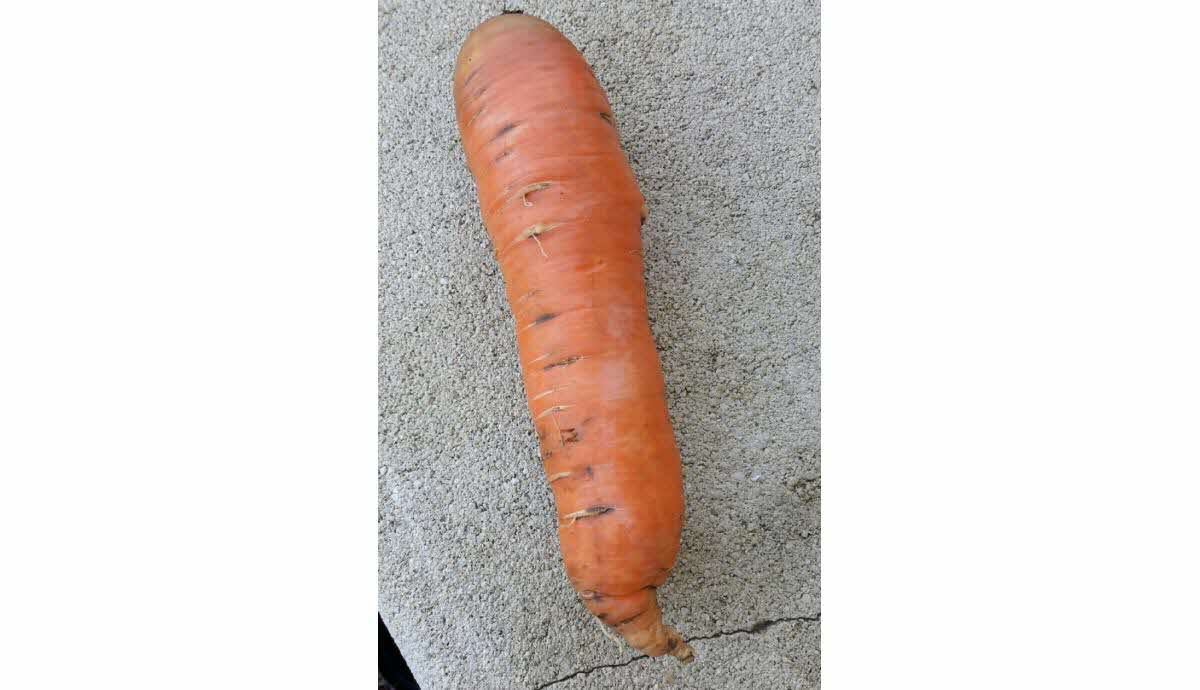
Plant: Carrot
Disease: carrot cavity spot